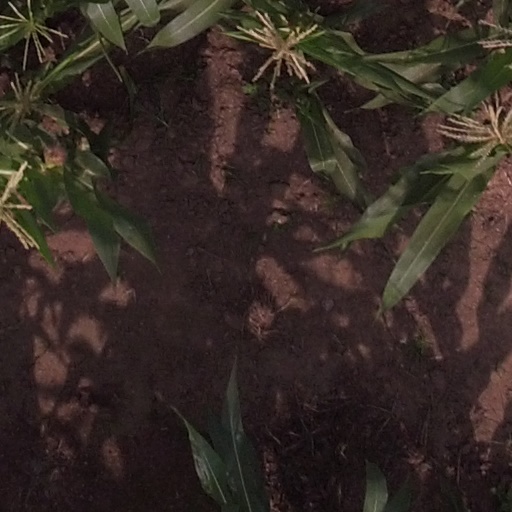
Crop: maize; corn